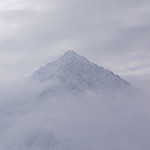
Label: mountain